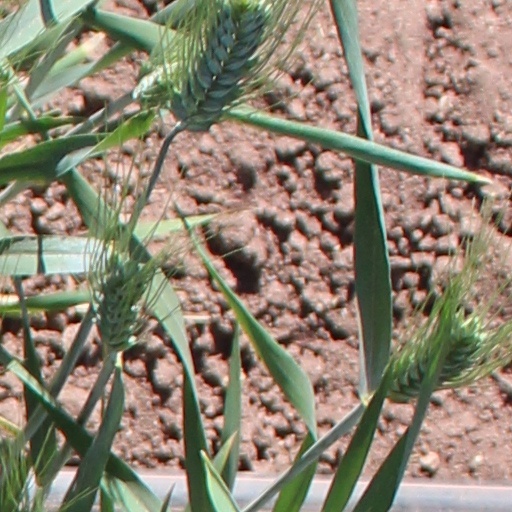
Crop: wheat